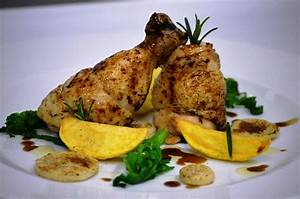
Label: gallina